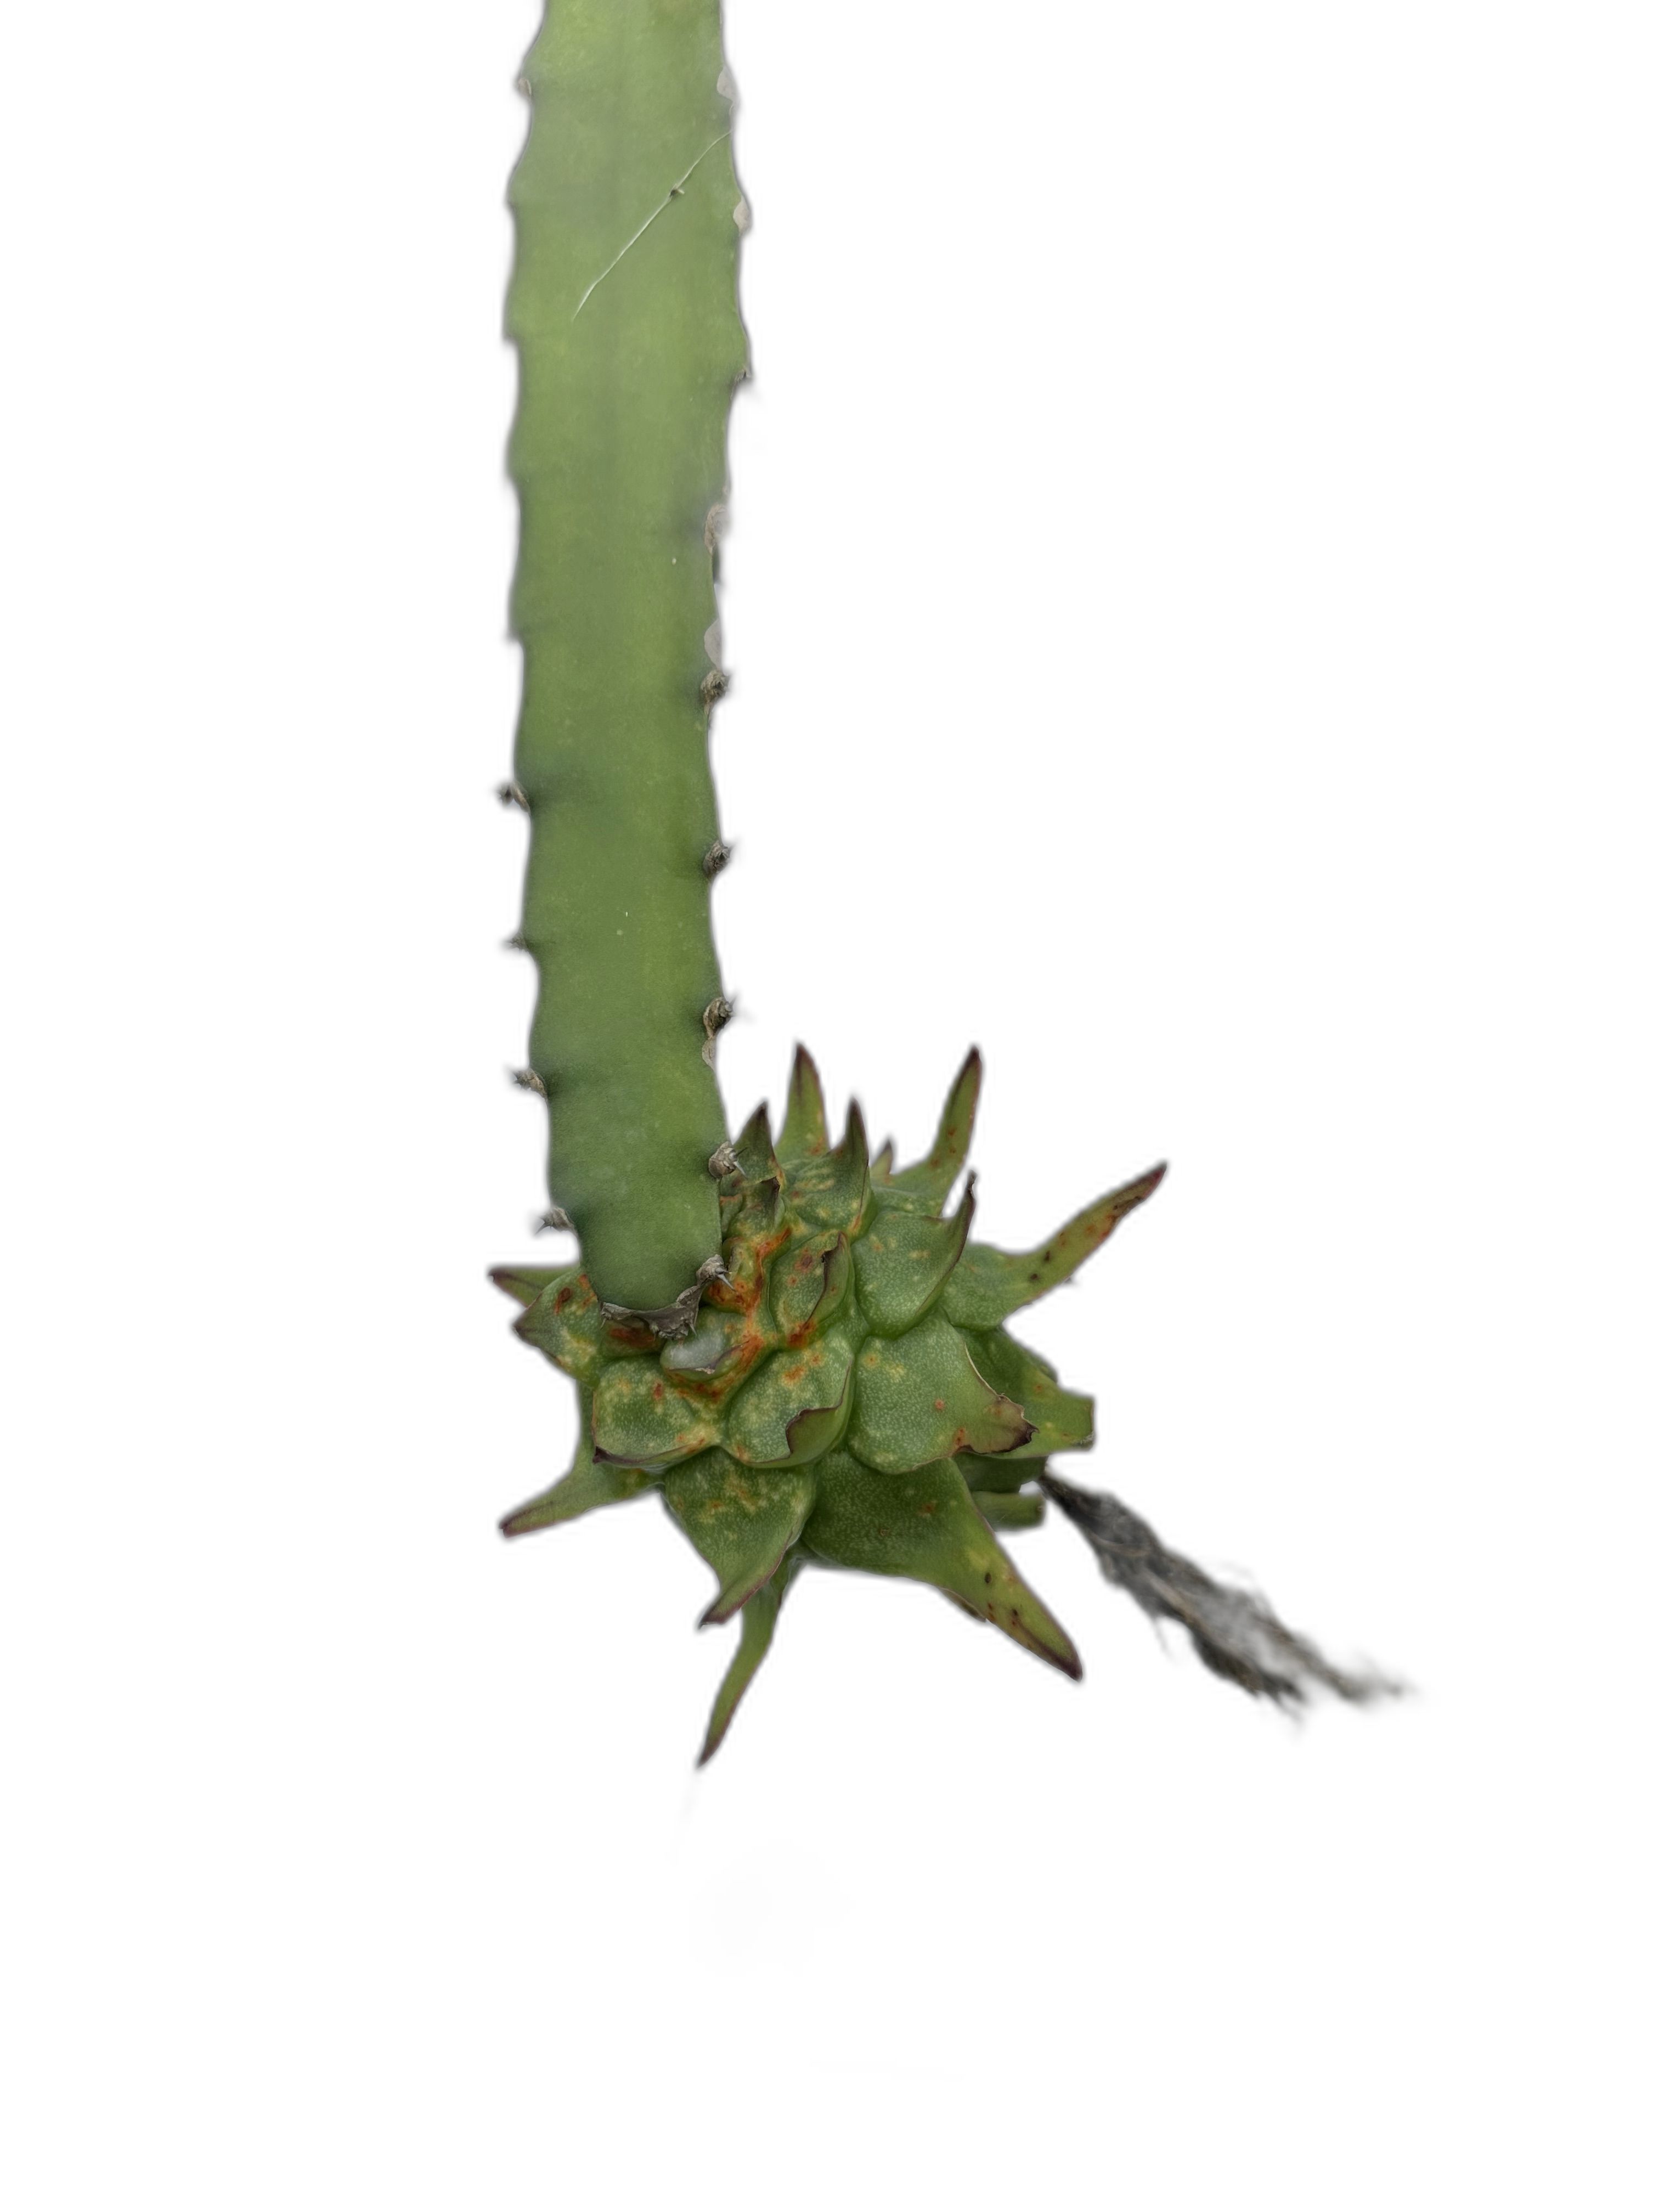
Label: Good leaf